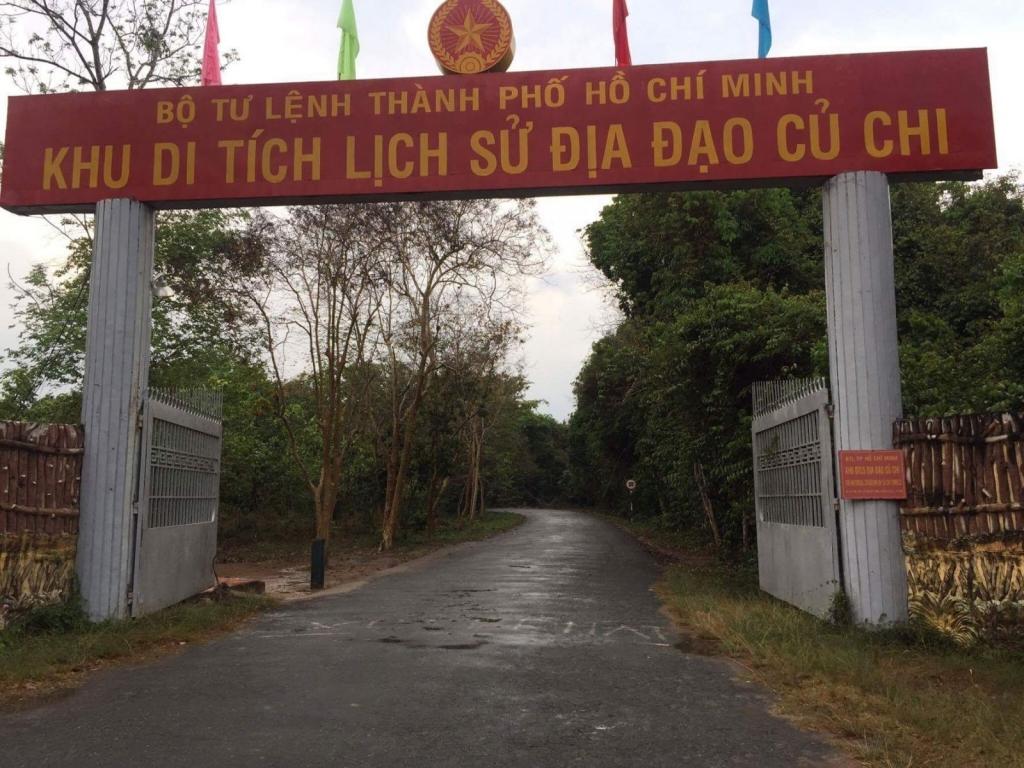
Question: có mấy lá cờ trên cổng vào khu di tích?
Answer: có bốn lá cờ